Athol Shmith

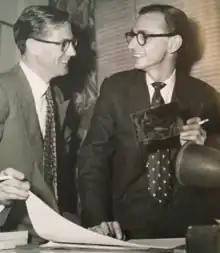
Business partners John Cato and Athol Shmith, 1955. Photographer unknown.

In 1971 he left his studio to partner John Cato to take on a new role as head of the Photography Department at Prahran College of Advanced Education. He taught there with Cato and the film-maker Paul Cox. While teaching he produced and exhibited his 1973 psychedelic 'Anamorphic Series' now held in the collection of the National Gallery of Australia. His support assisted the careers of students whom he closely mentored such as Sue Ford, Bill Henson, Carol Jerrems, Rod McNicol, Phil Quirk, Andrew Chapman and Christopher Koller. A brain tumour forced his retirement from the College in 1979, but after surgery and recovery he continued with a limited professional practice, including documentation of the 1980 opening of the High Court of Australia building. He was appointed a Member of the Order of Australia the following year.